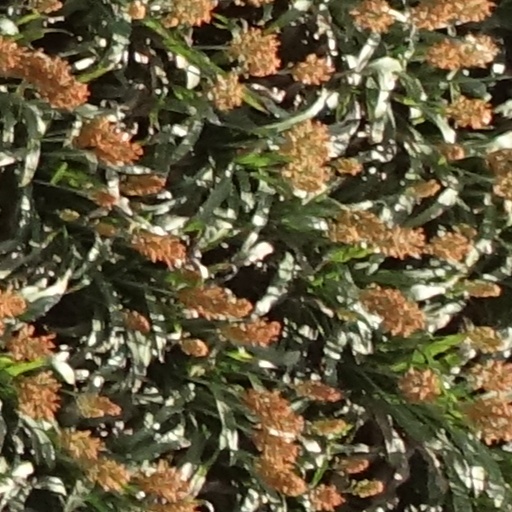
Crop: sorghum